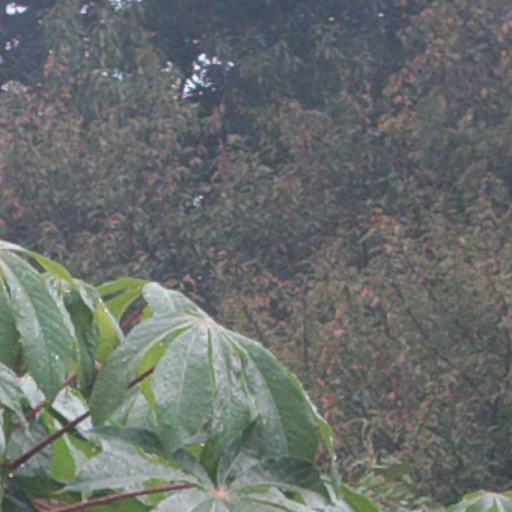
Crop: cassava